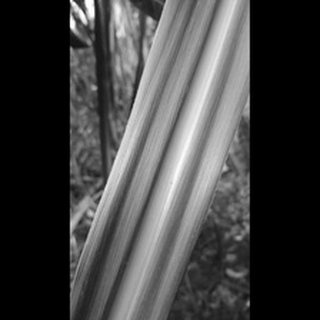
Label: healthy_sugarcane